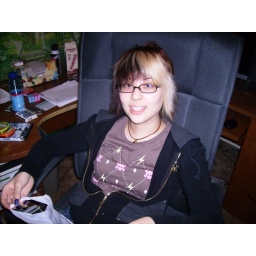
Mai sitting in Tinos Chair. Man, I love that chair. Oh, and its predecessor! Those chairs were awesome...